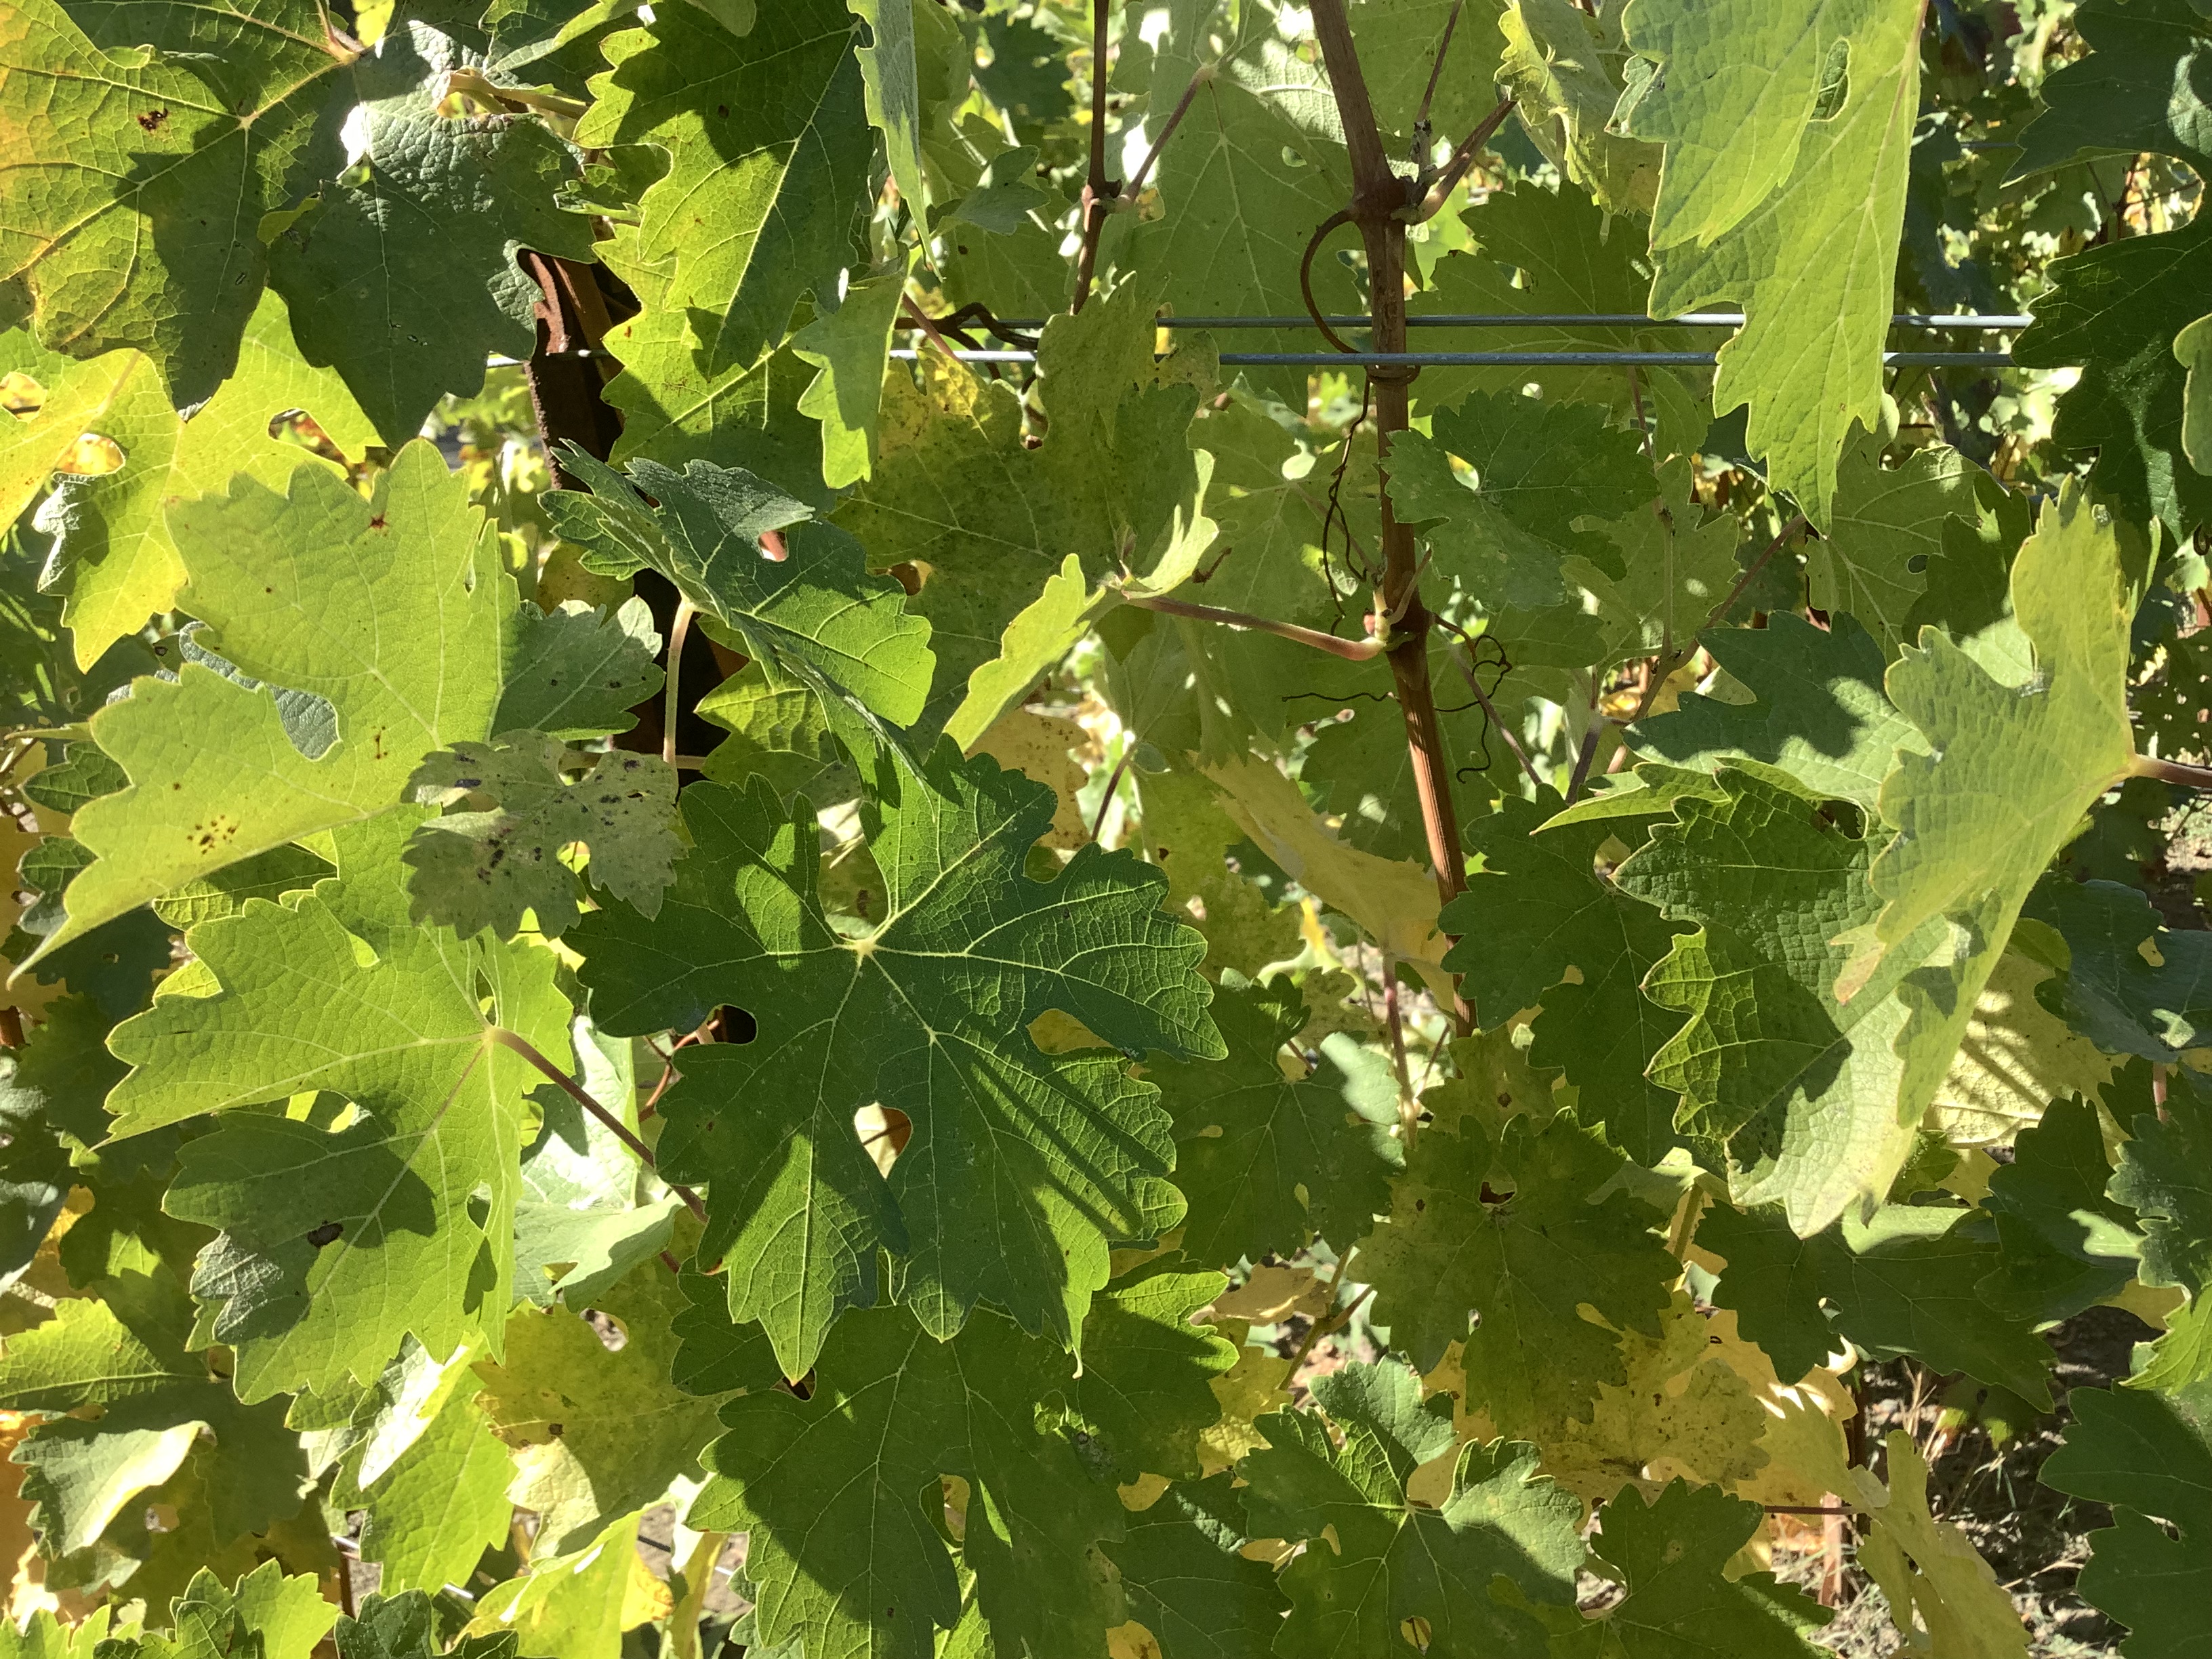
Label: No Virus